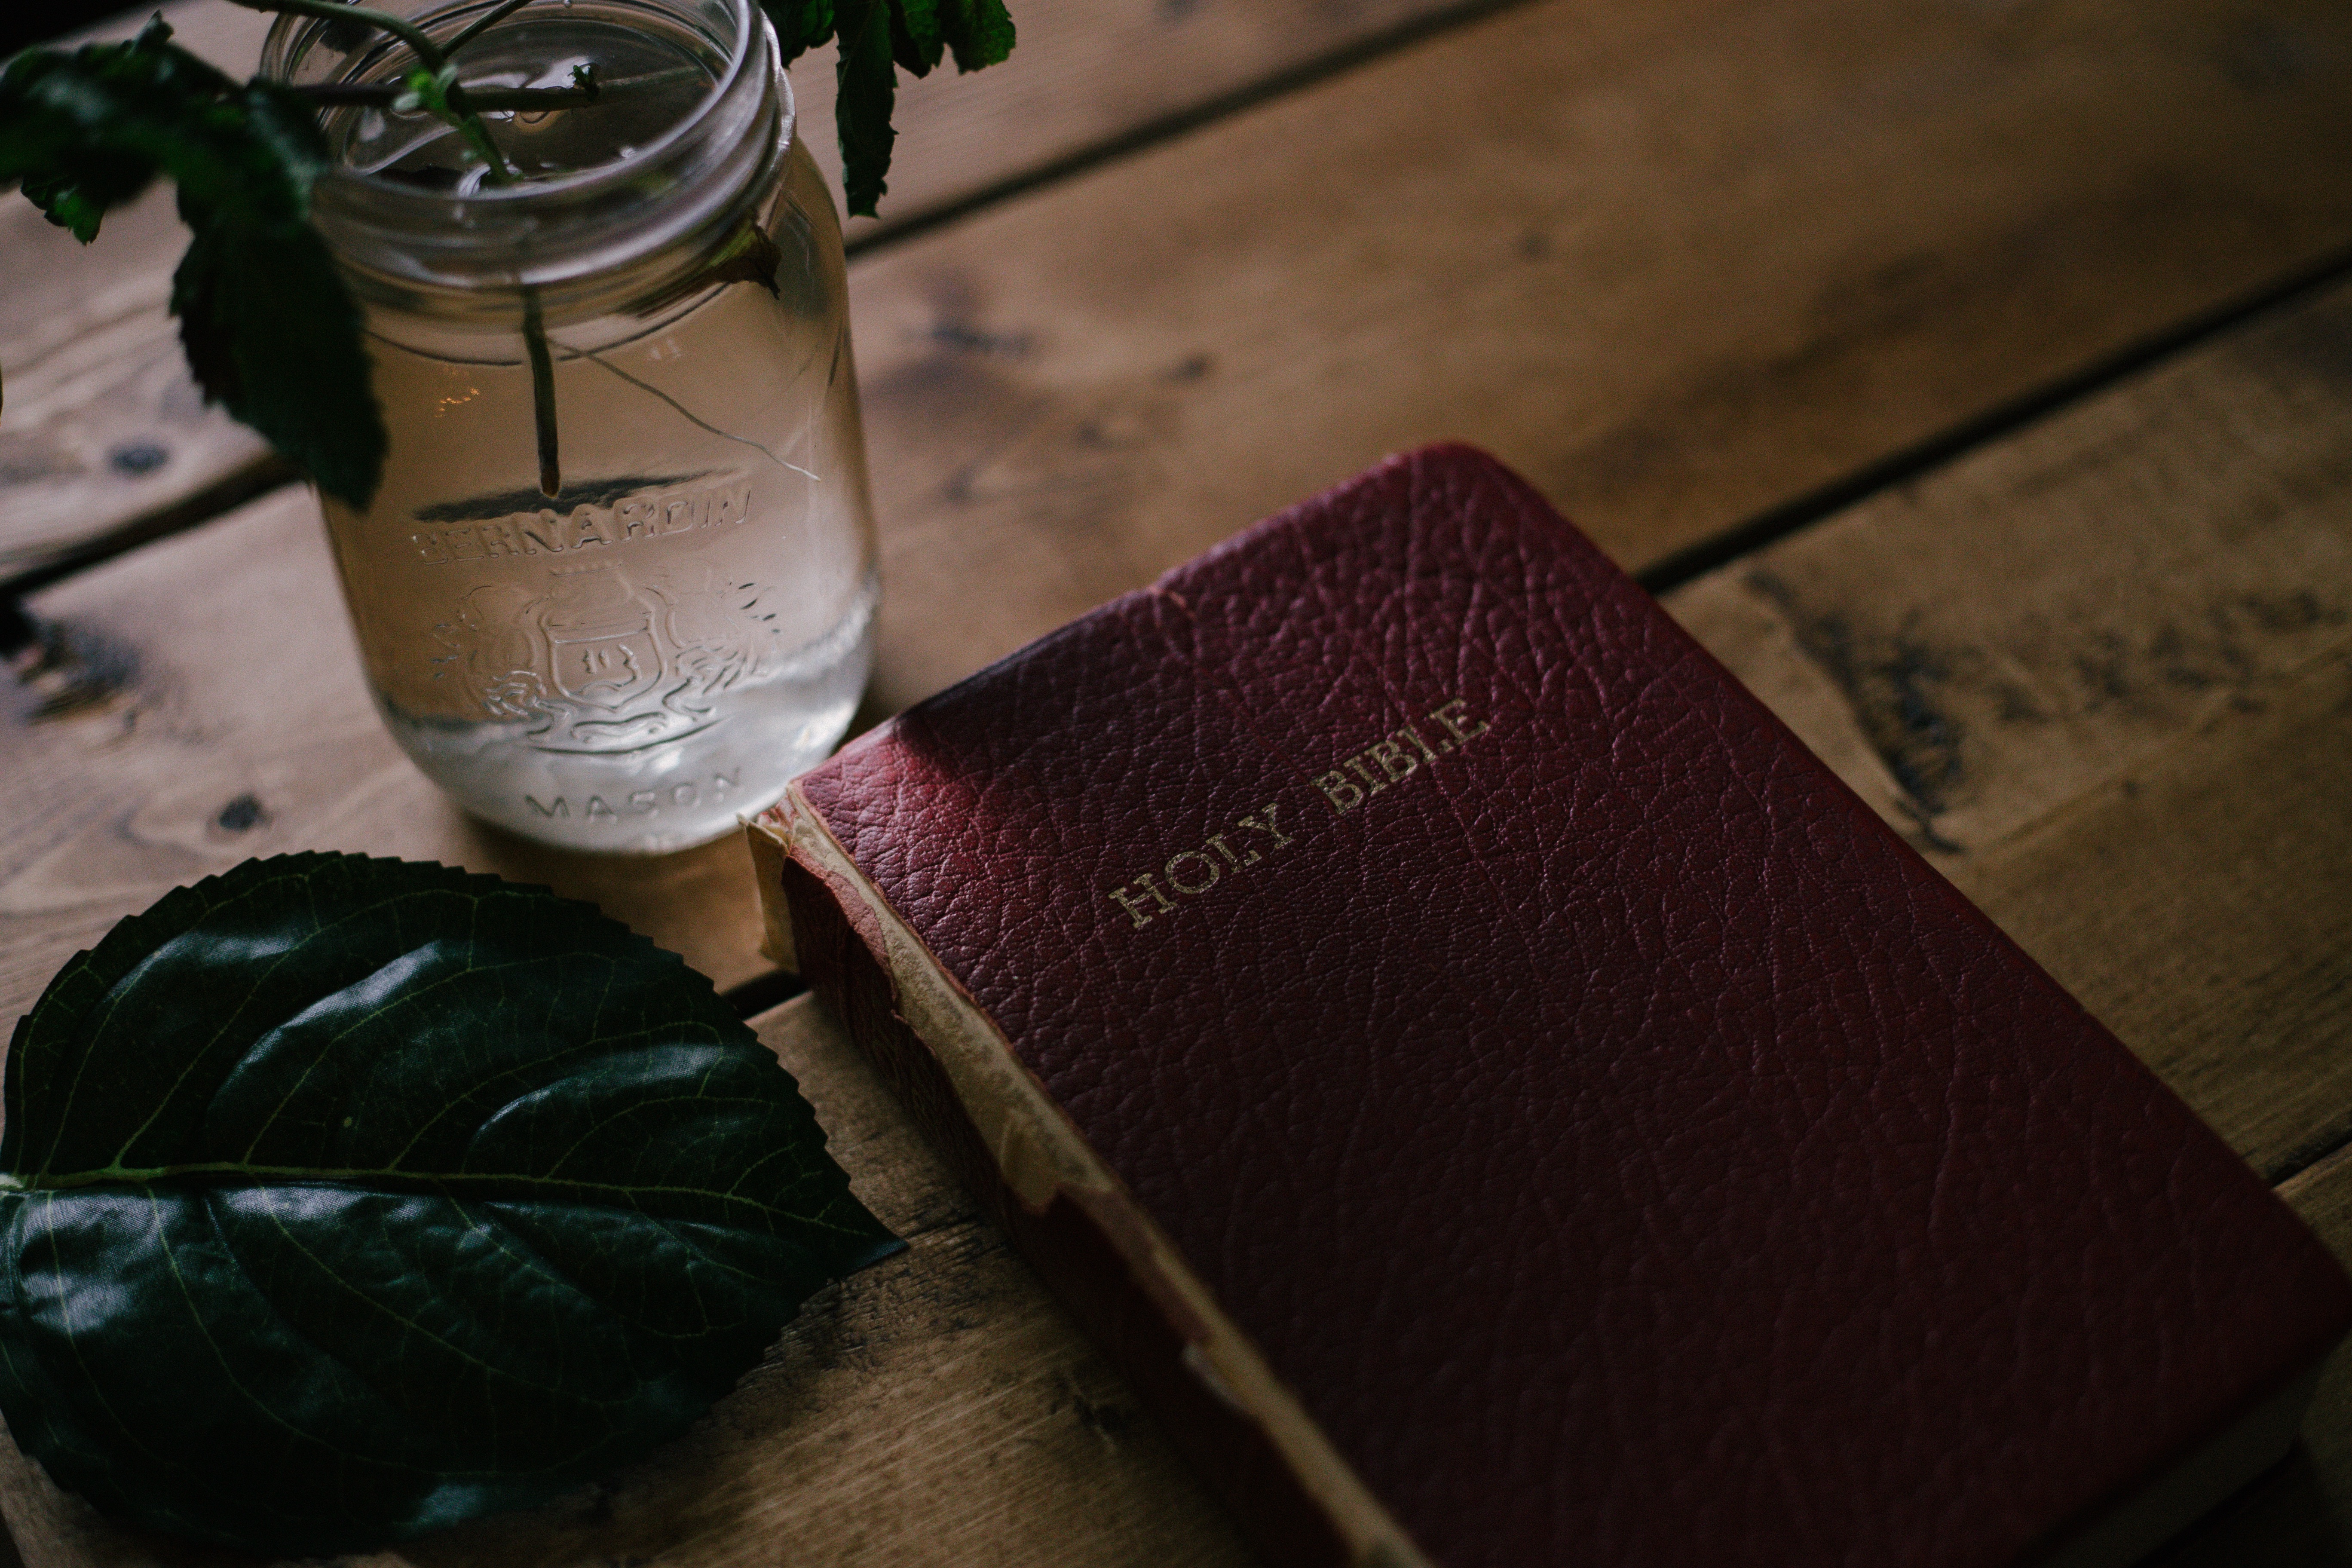
hand, book, leaf, flower, glass, jar, vase, food, green, red, color, drink, black, lighting, material, bible, skin, beauty, holy, liqueur, shape, macro photography, flavor, distilled beverage